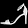
Label: Sandal